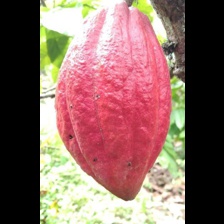
Label: sana